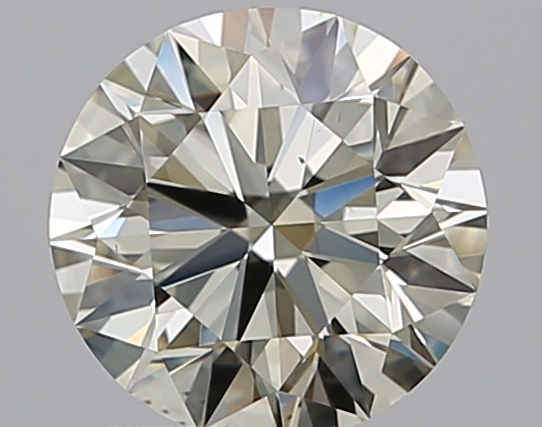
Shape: round
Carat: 1.2
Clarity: VS2
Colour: O-P
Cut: EX
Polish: EX
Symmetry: EX
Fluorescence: N
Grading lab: GIA
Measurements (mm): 6.75 x 6.8 x 4.21